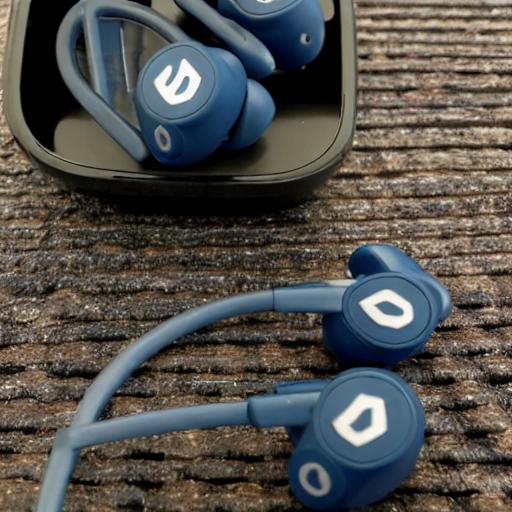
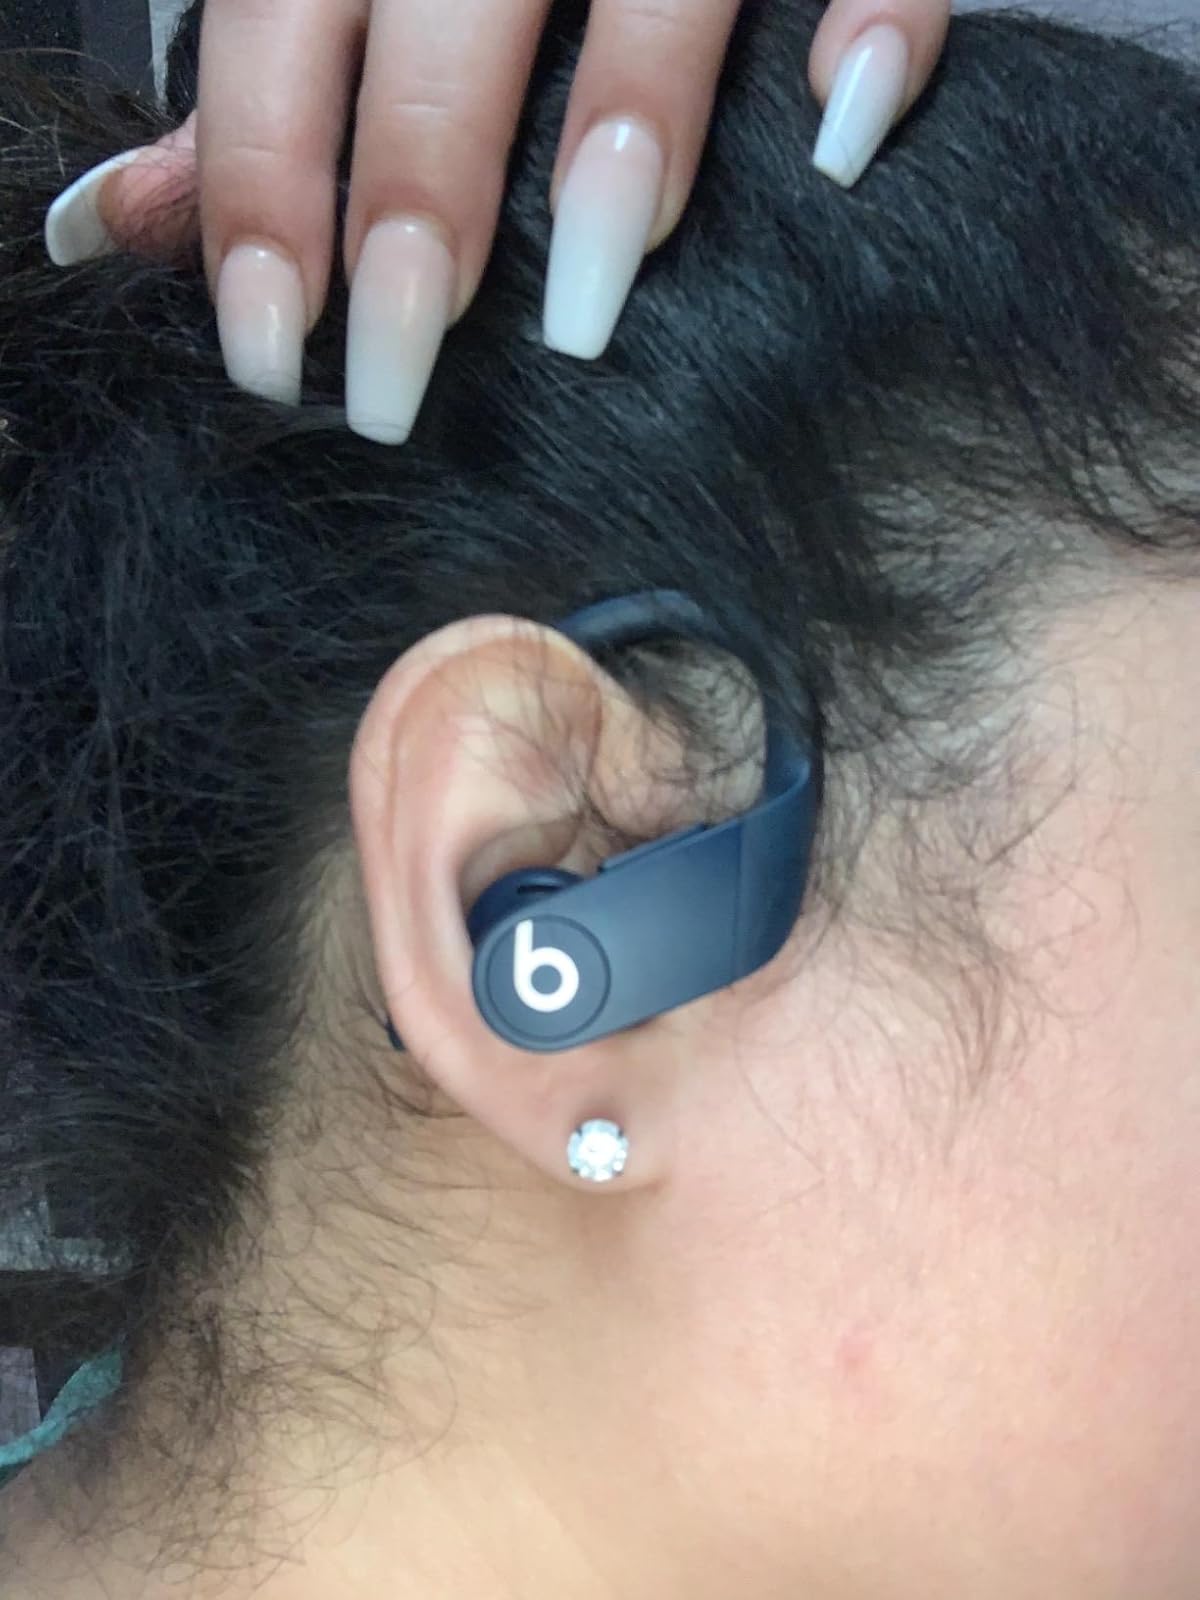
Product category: earbuds
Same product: no